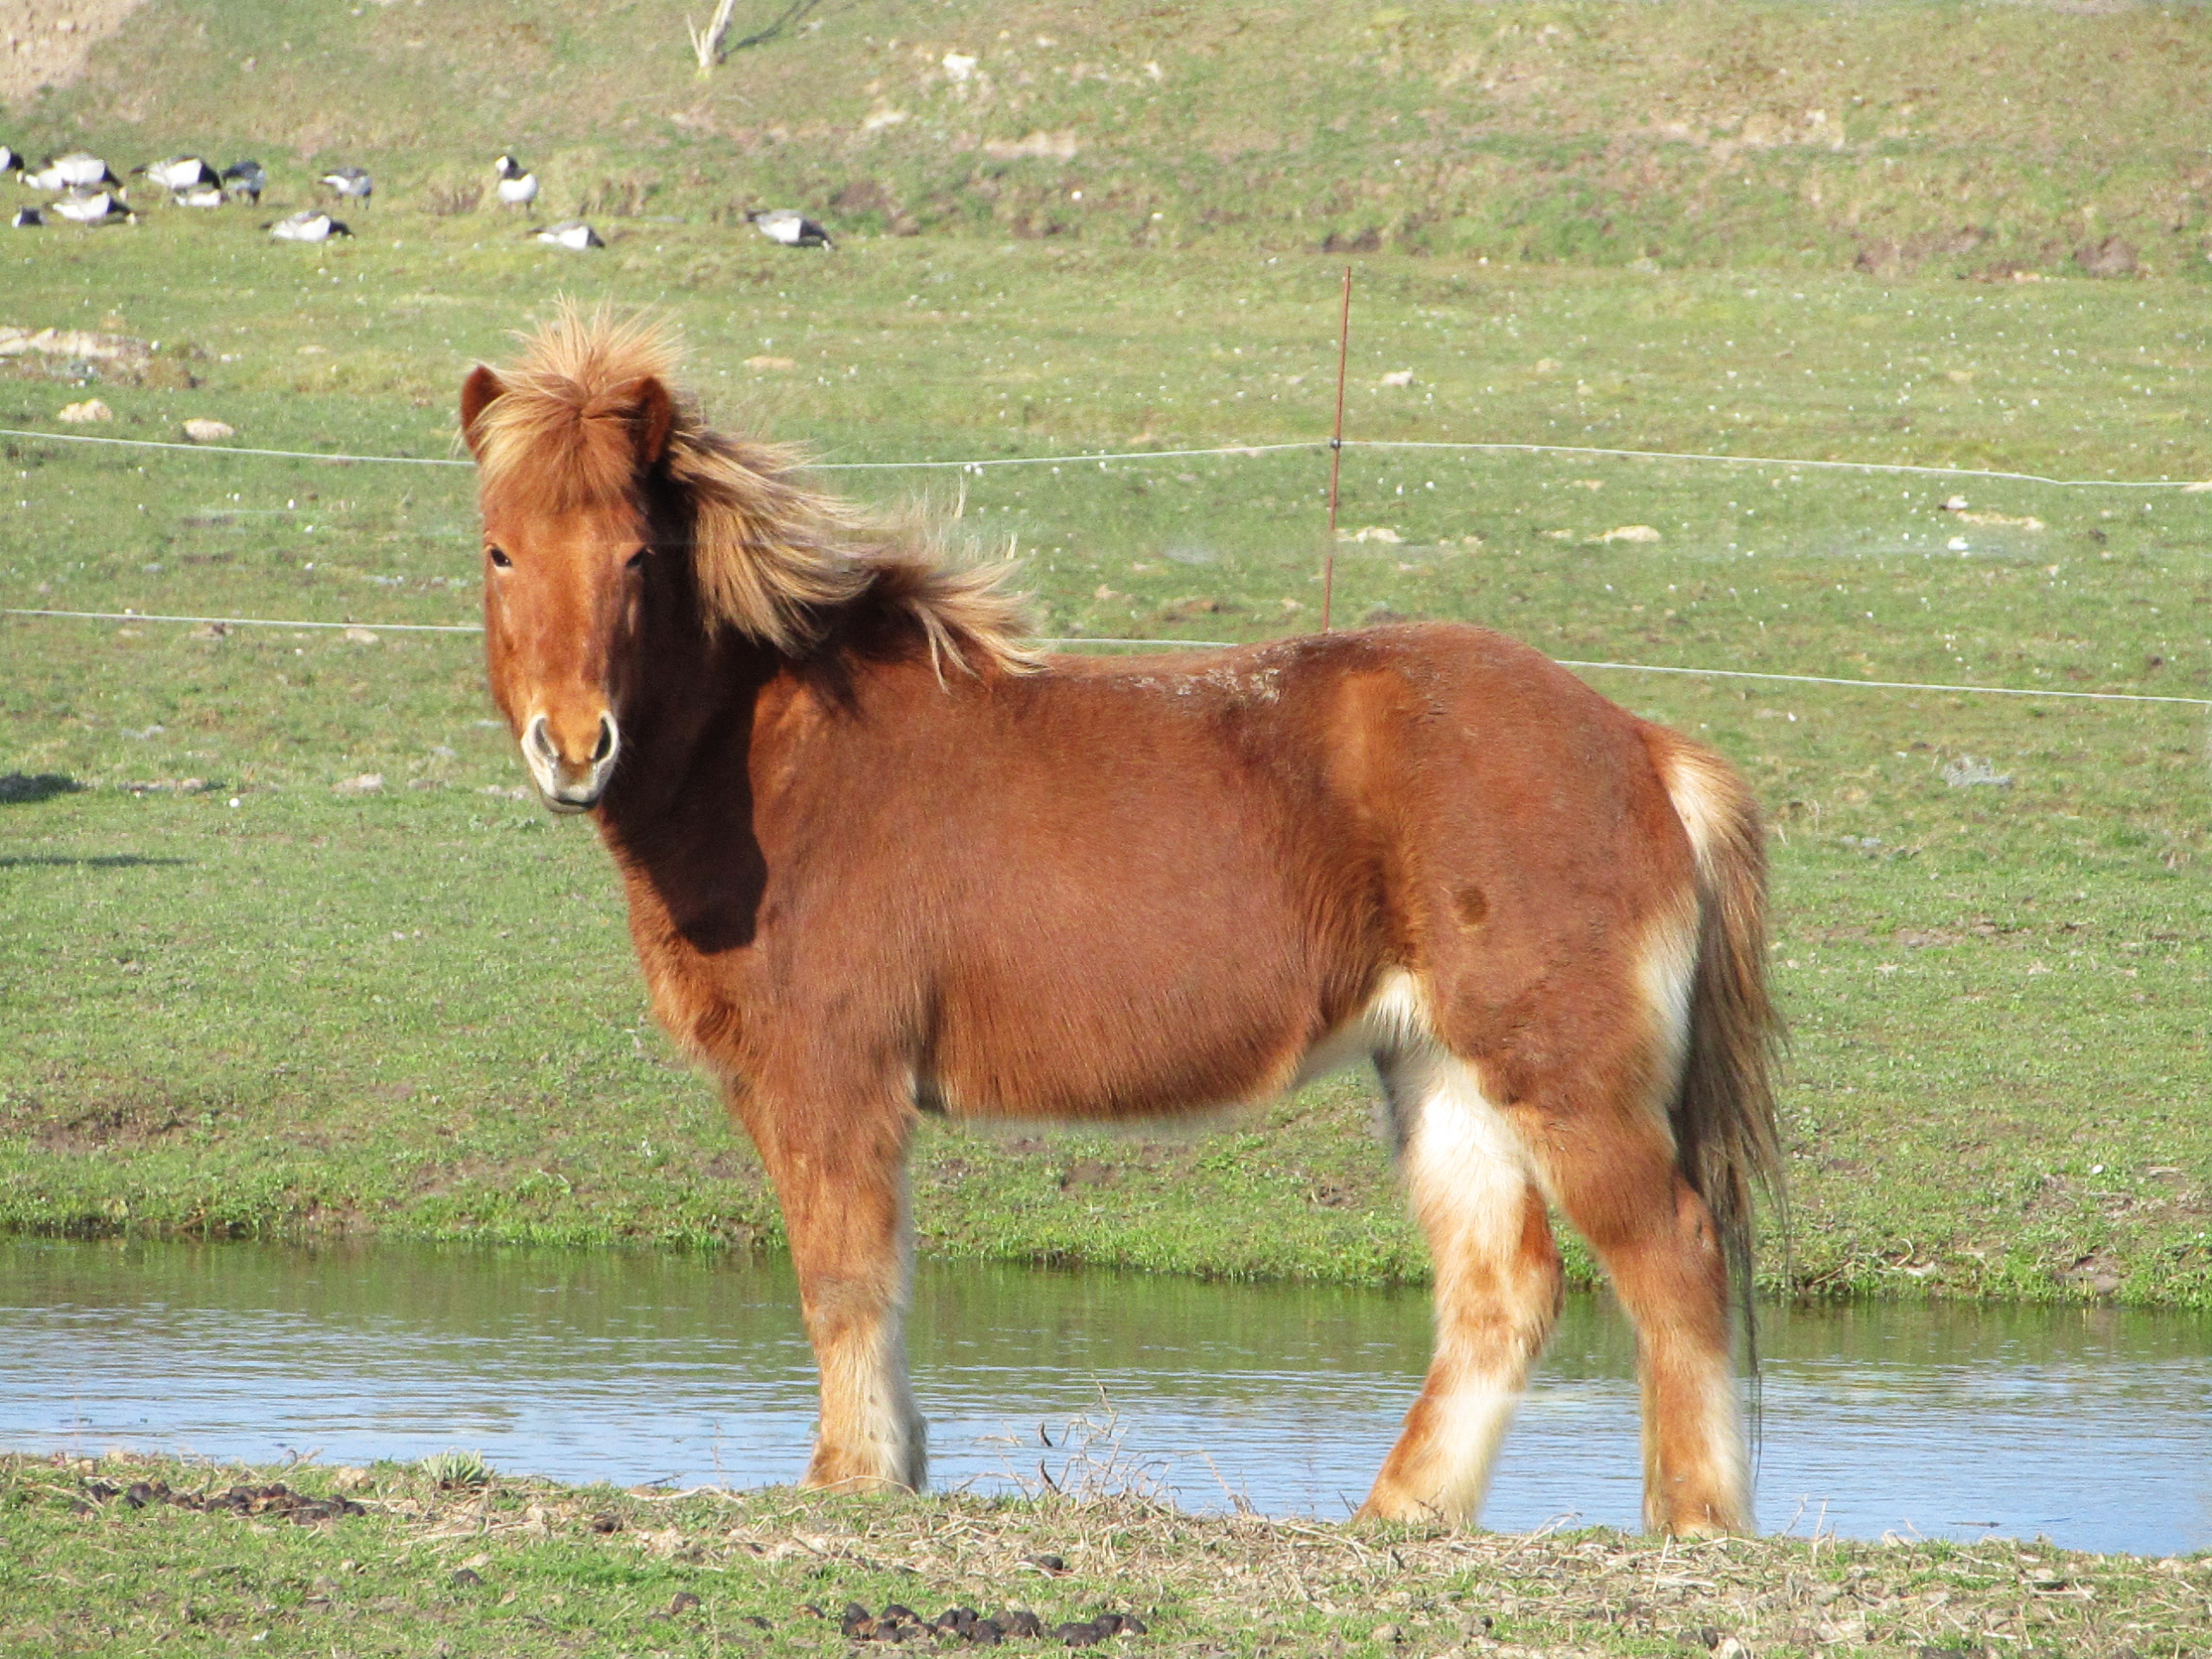
animal, horse, mammal, vertebrate, mane, pasture, pony, wildlife, shetland pony, mustang horse, terrestrial animal, grassland, sorrel, mare, ecoregion, foal, livestock, przewalski's horse, rural area, colt, stallion, ranch, meadow, farm